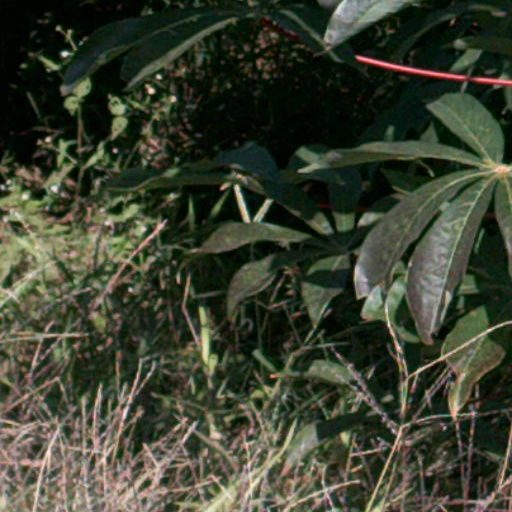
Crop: cassava